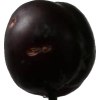
Label: plum